Óscar Sonejee

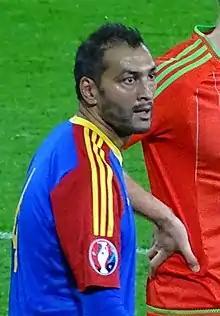
Sonejee playing for Andorra in 2015

Óscar Sonejee Masand (born 26 March 1976) is an Andorran former professional footballer who played as a midfielder.